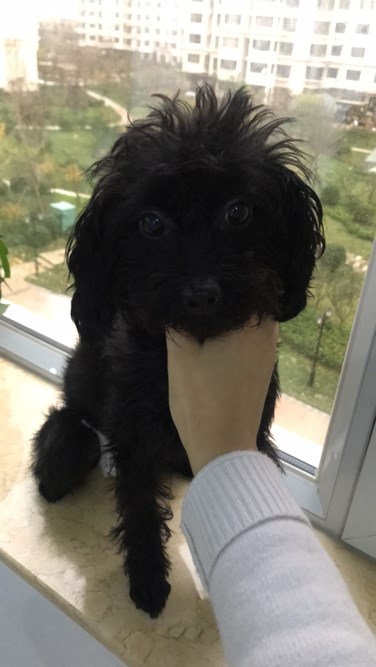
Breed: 7449-n000128-teddy